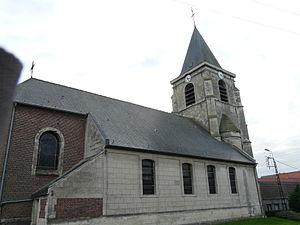
L'église d'Hem-Lenglet (Nord)